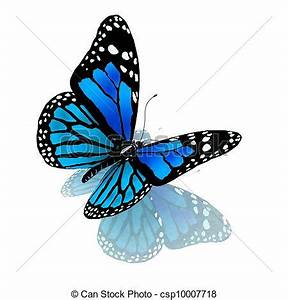
Label: farfalla